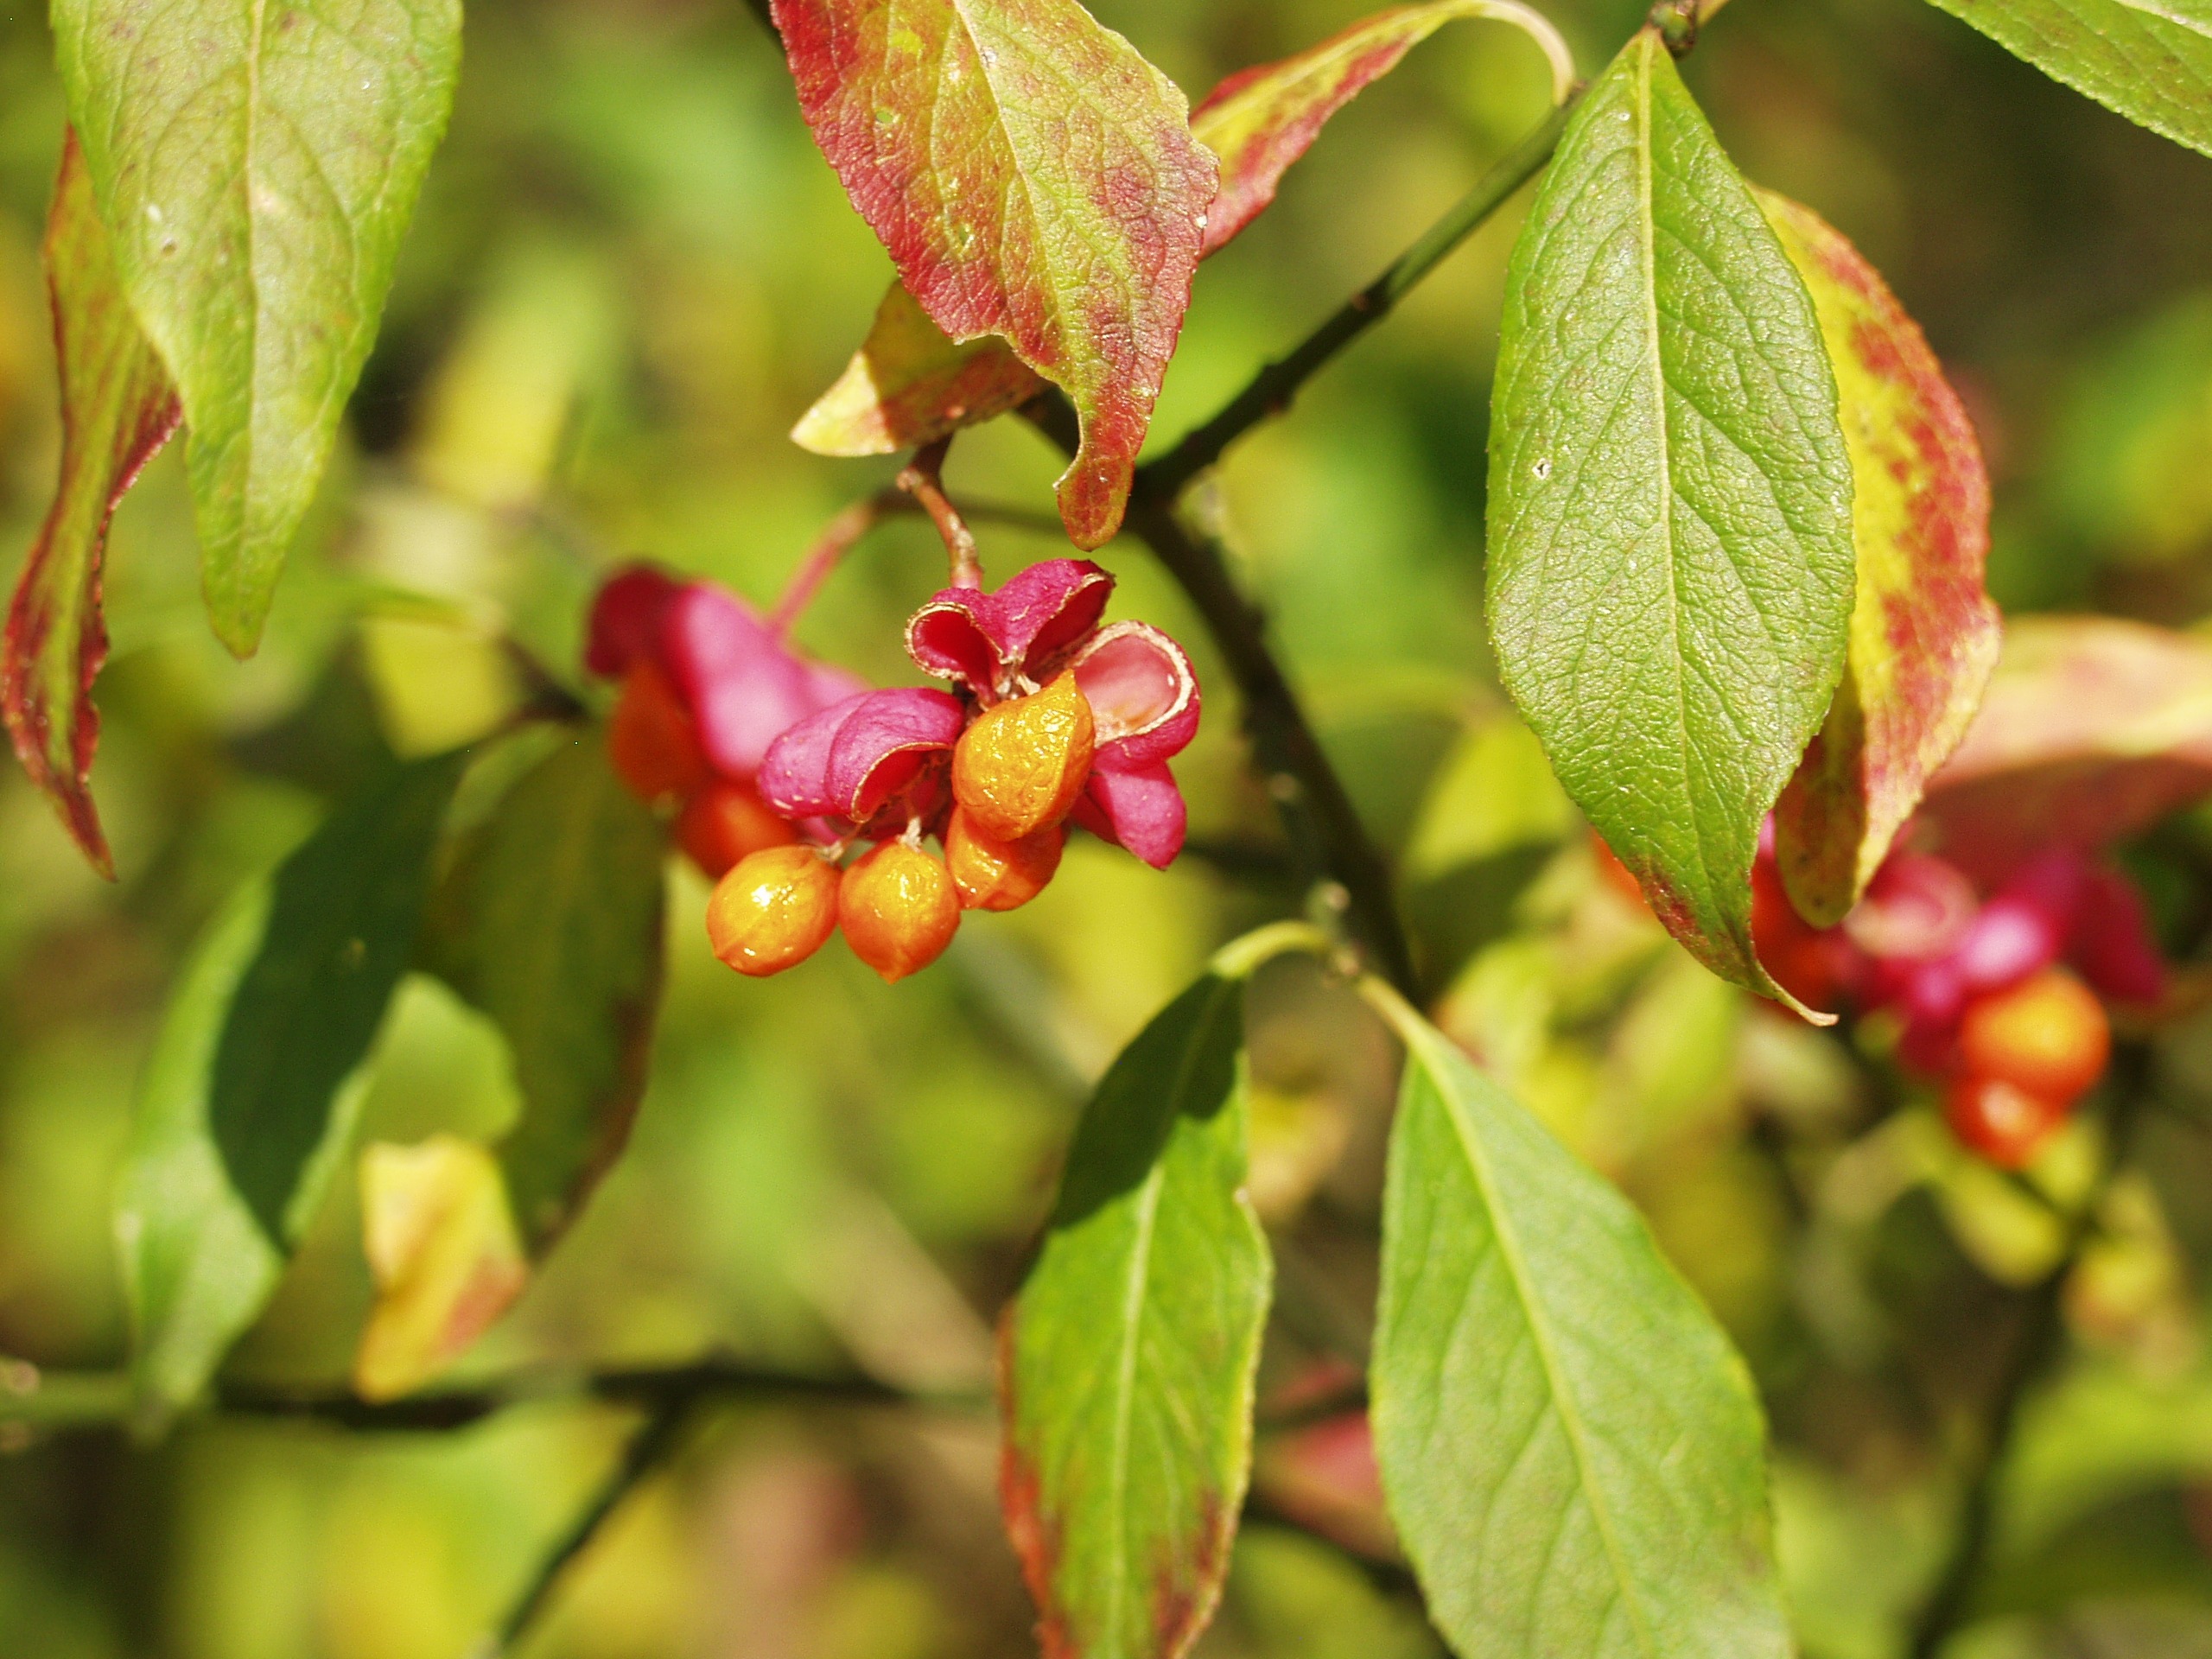
branch, blossom, plant, fruit, leaf, flower, orange, food, red, produce, evergreen, botany, flora, wildflower, seeds, shrub, toxic, fortunei, ornamental shrub, macro photography, flowering plant, spindle, land plant